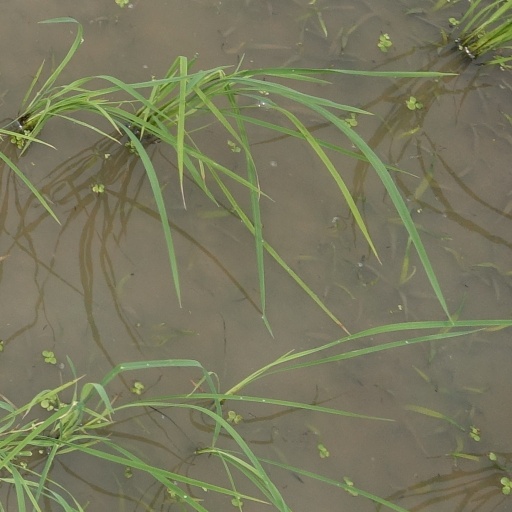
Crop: rice